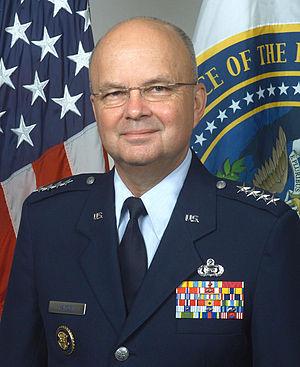
La présidence de George W. Bush débute le 20 janvier 2001 et s'achève le 20 janvier 2009.